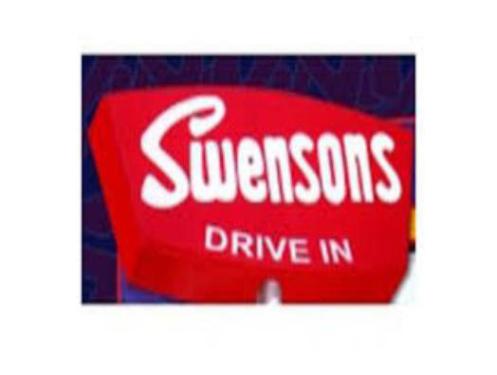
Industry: Food